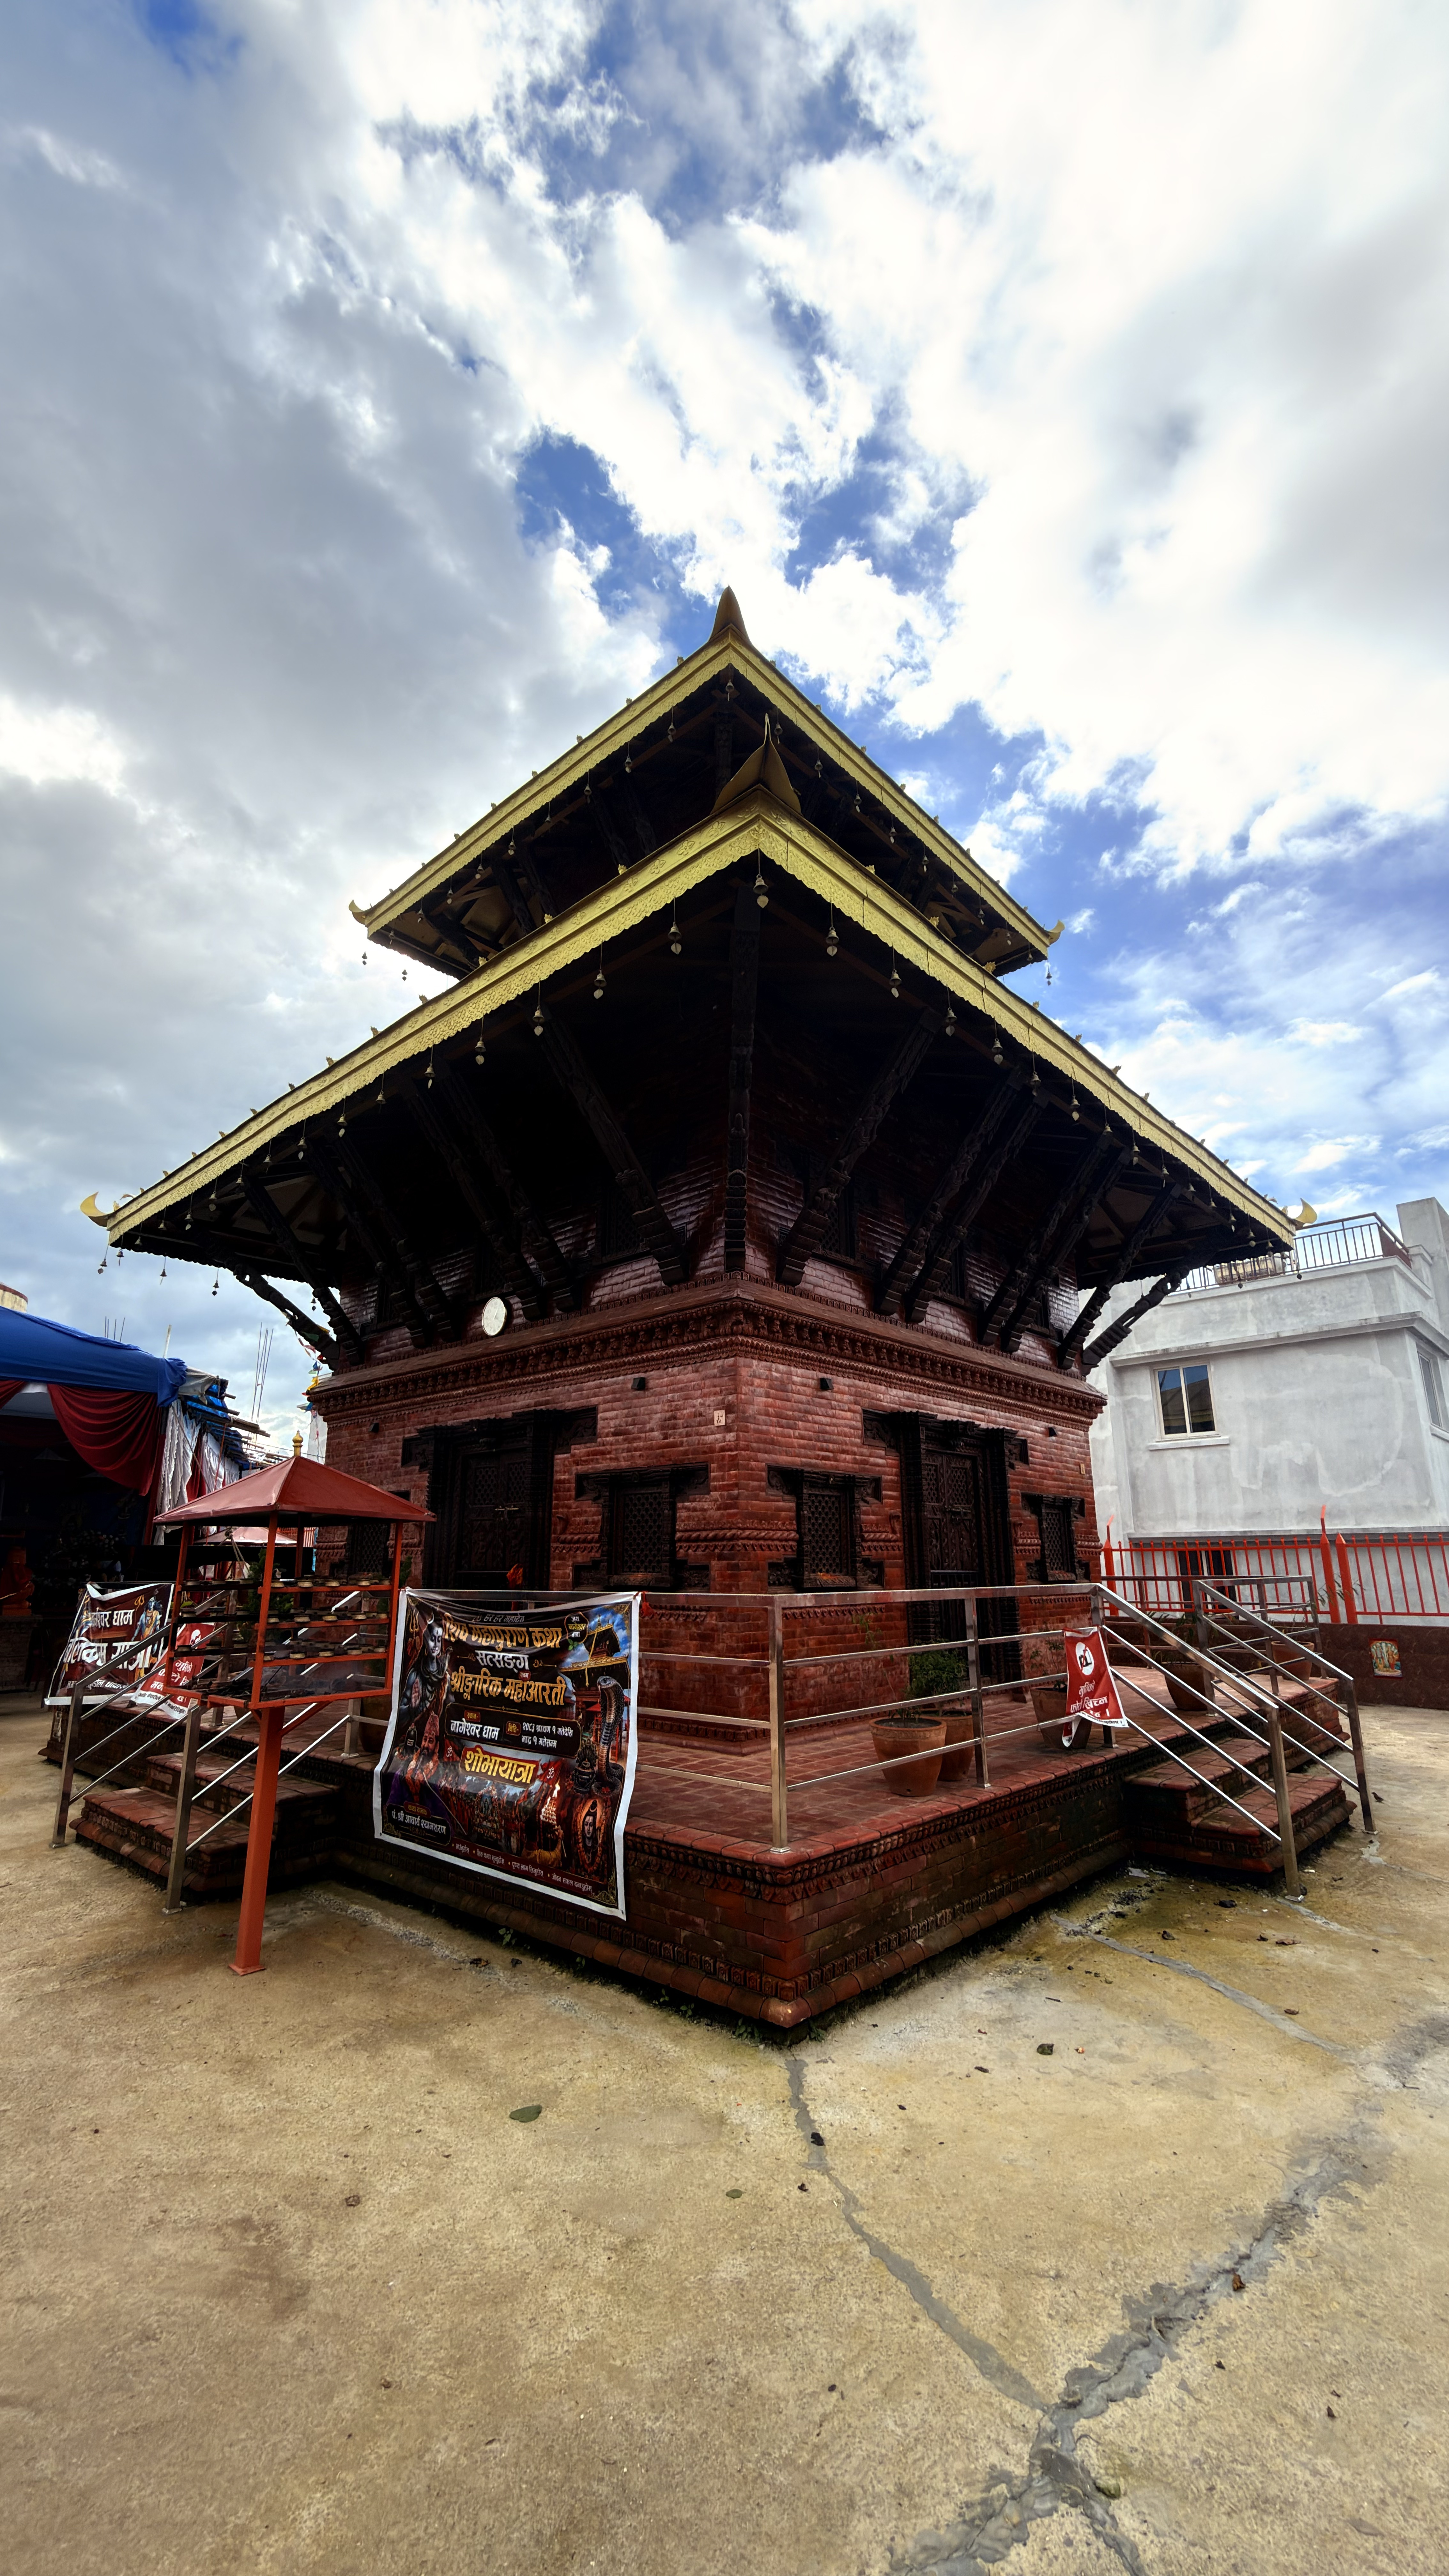
Heritage site: Nageshwor_Dham_Temple